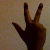
The image shows a hand gesture representing the number 3 in Indian Sign Language.